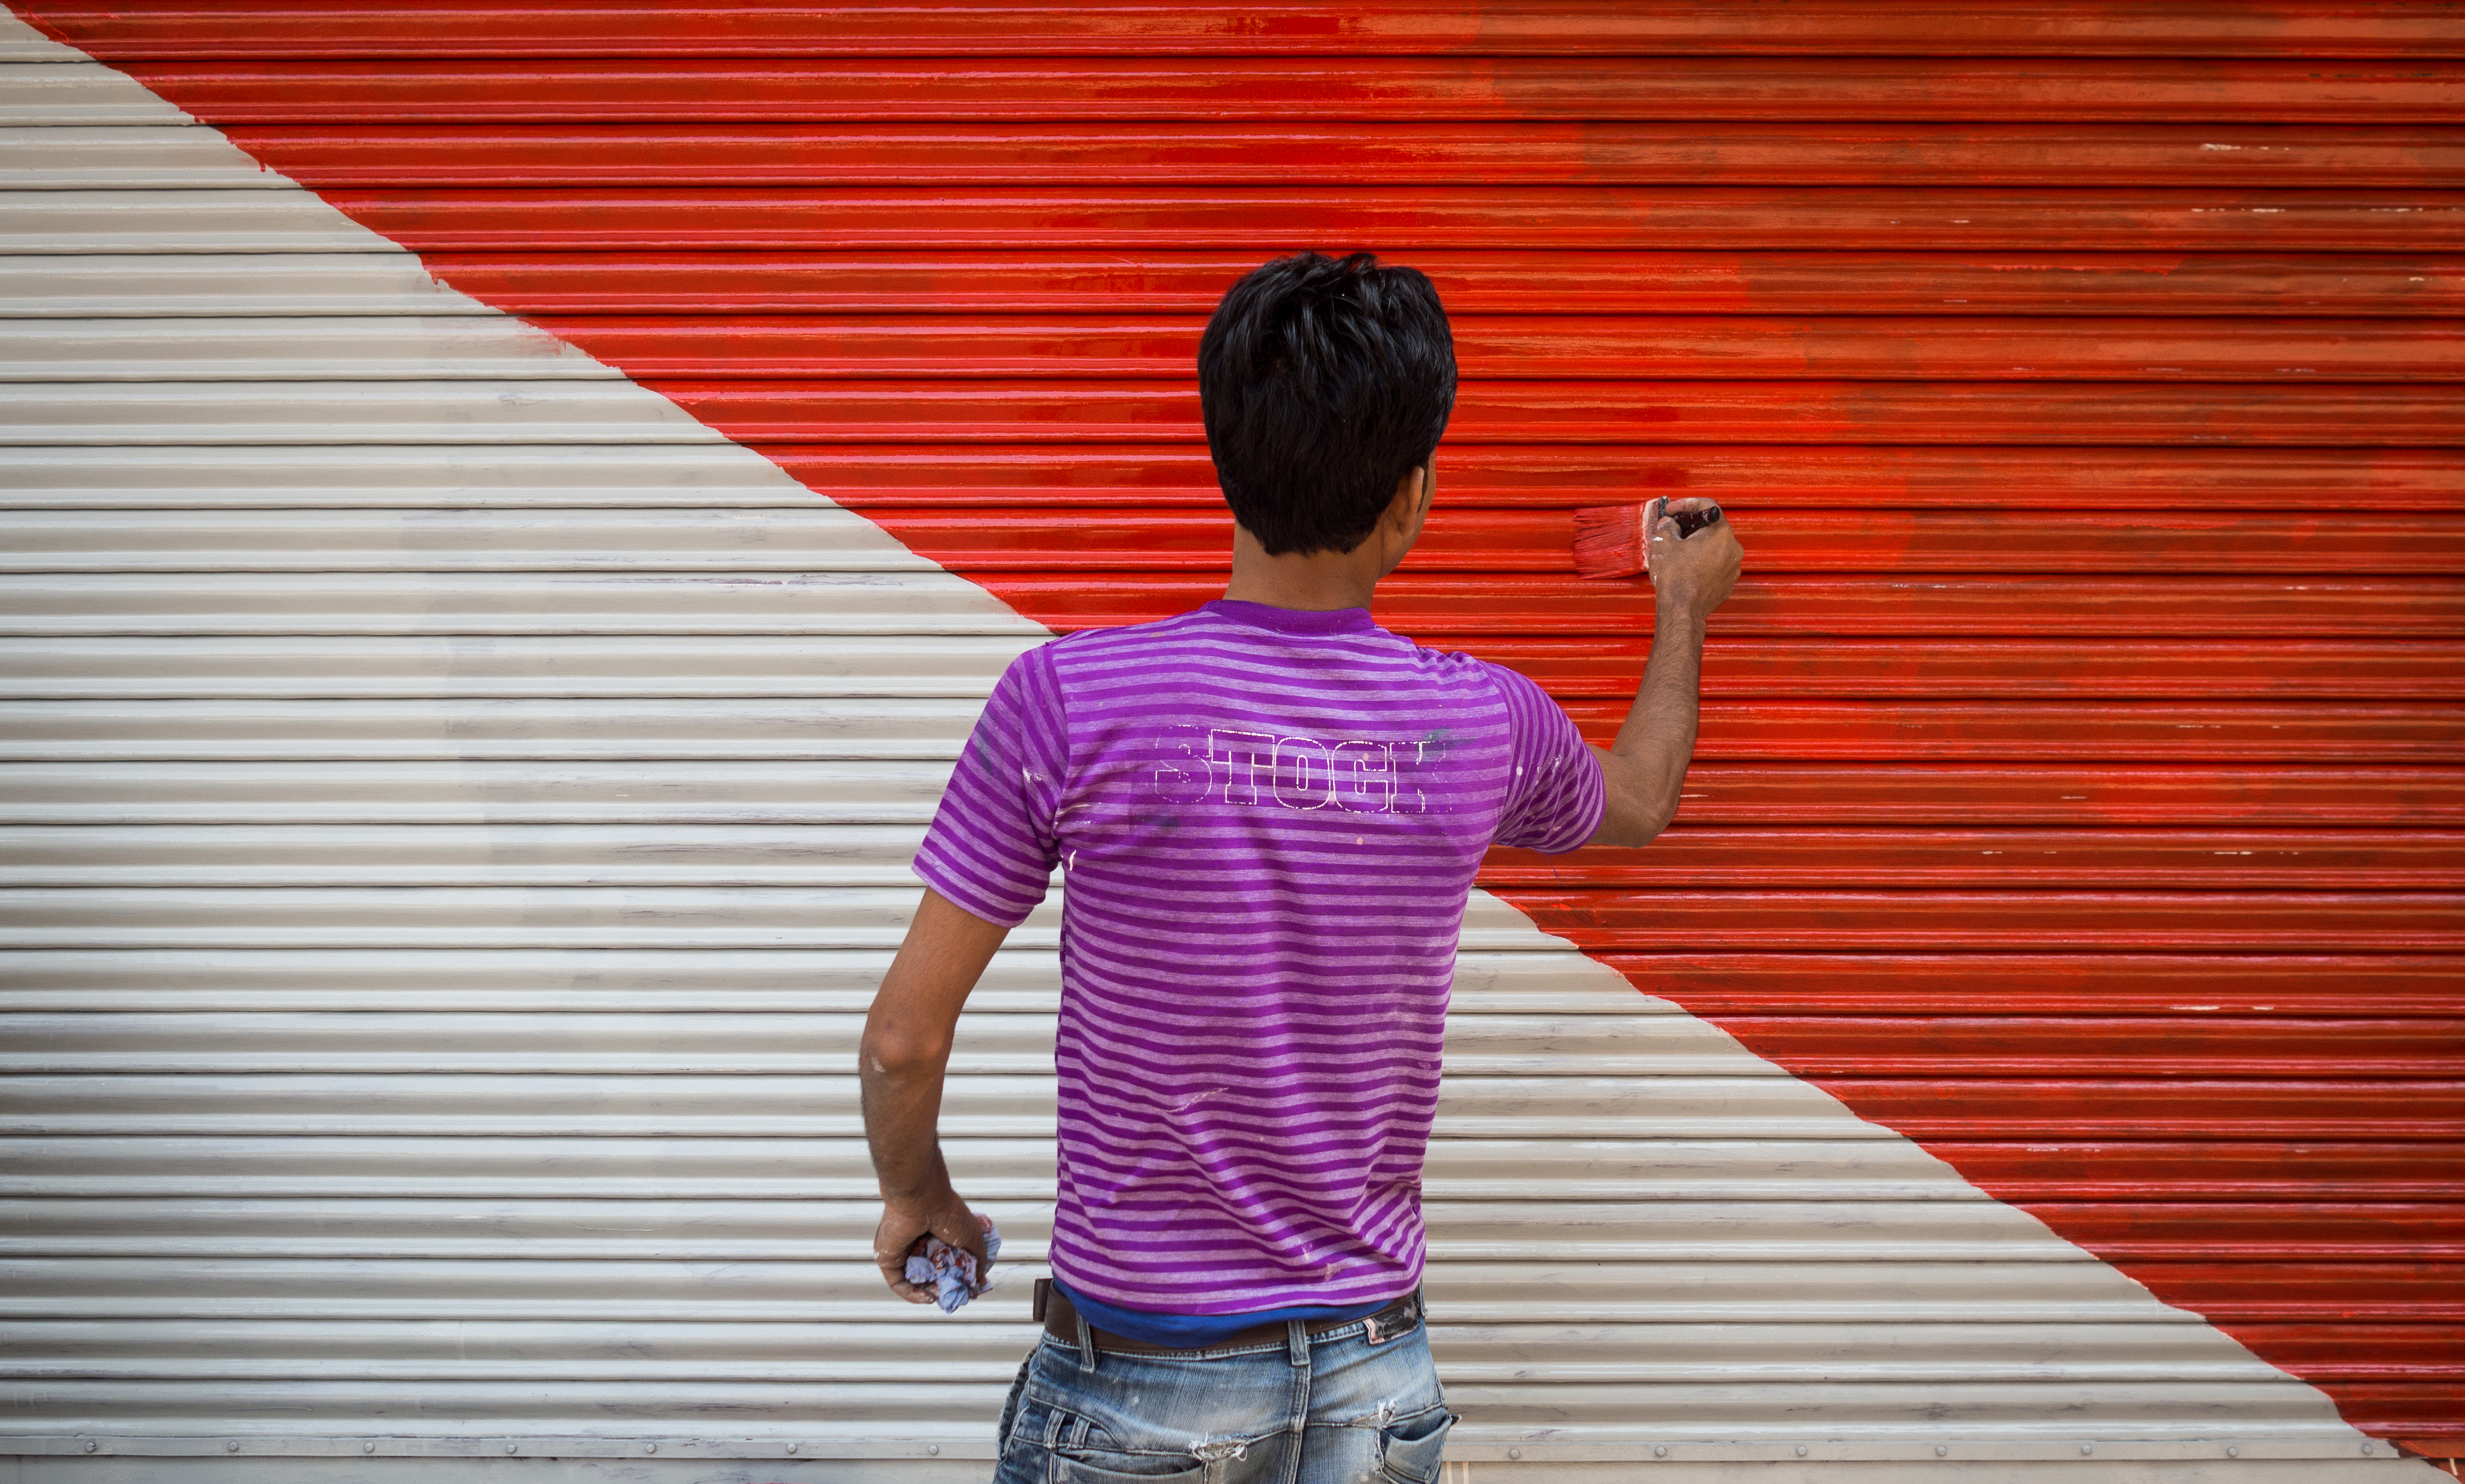
white, street, photography, spring, red, color, blue, black, interior design, streetphotography, flickr, thomas, olympus, omd, fuji, leica, monochrom, leuthard, hcb, thomasleuthard, window covering